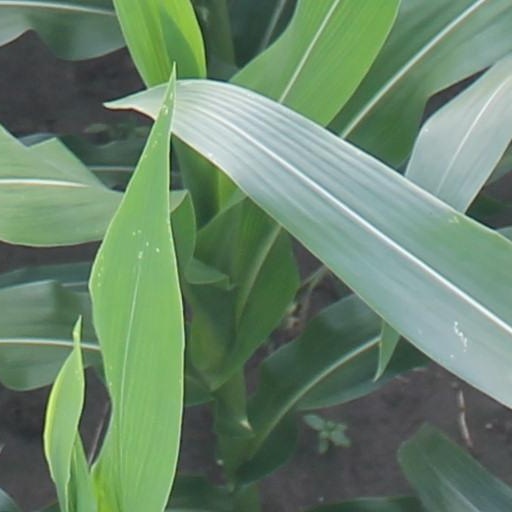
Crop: maize; corn